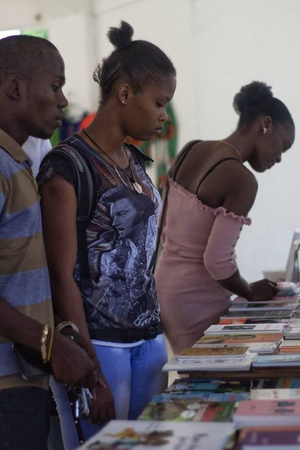
Marathon du Livre est une traditionnelle manifestation littéraire et artistique organisée annuellement en Haiti par les jeunes du Mouvement littéraire culturel et artistique des jeunes et présidé par le poète Handgod Abraham.